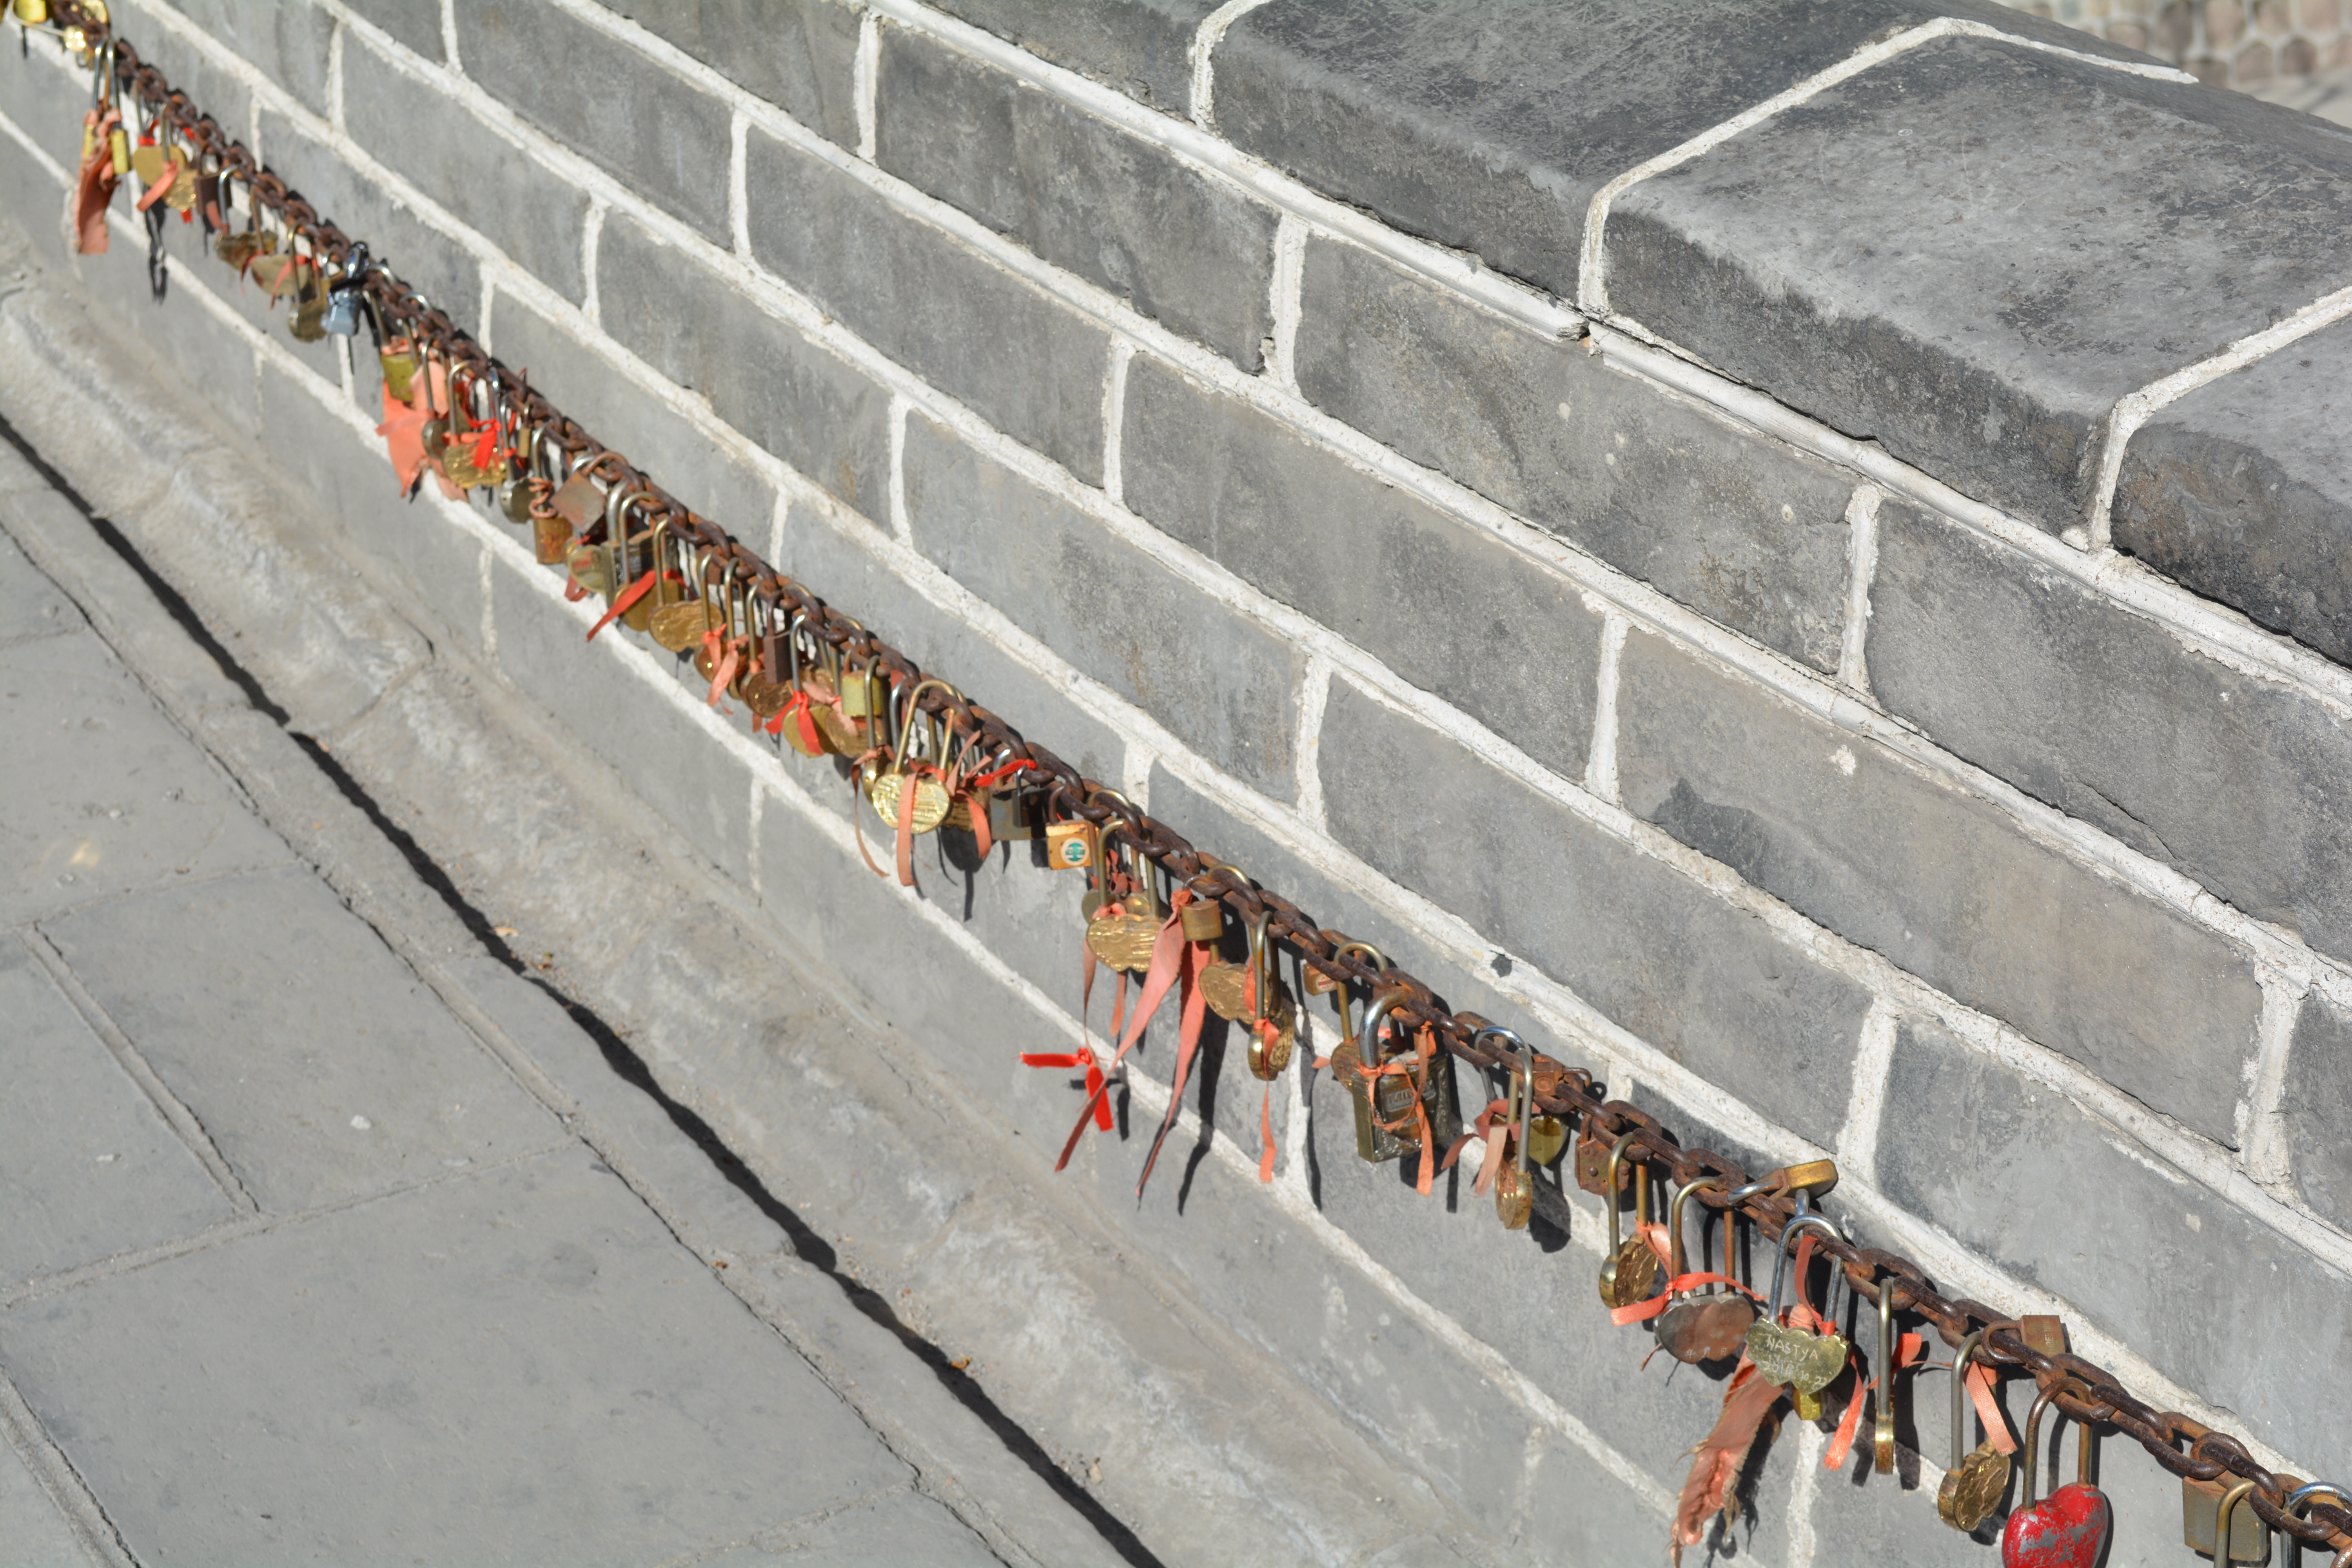
track, sidewalk, wall, walkway, transport, stadium, material, road surface